Dick Fincher

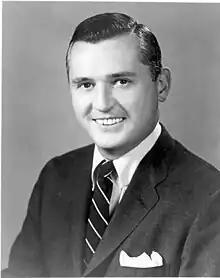
Fincher in 1966

Richard Fincher (September 27, 1927 – August 10, 2002) was an American politician. He served as a Democratic member of the Florida House of Representatives. He also served as a member for the 47th district of the Florida Senate.